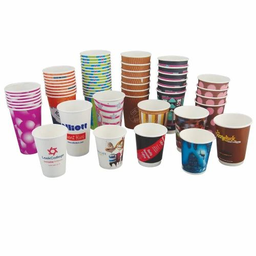
Label: paper